Pfeiferbrunnen

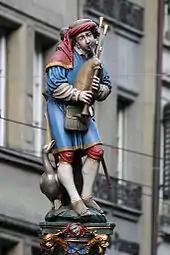

The Pfeiferbrunnen is a fountain near Spitalgasse 21 in Bern, Switzerland. It is one of the Old City of Bern's 16th-century fountains and is part of the list of Swiss heritage sites of national significance.